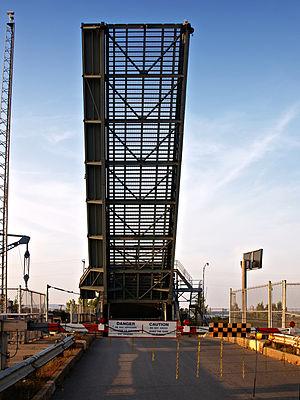
L'écluse Côte-Sainte-Catherine est située à Sainte-Catherine, au sud-est de Montréal.